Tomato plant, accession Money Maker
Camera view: horizontal (90 deg, fisheye); turntable rotation: 60 degrees
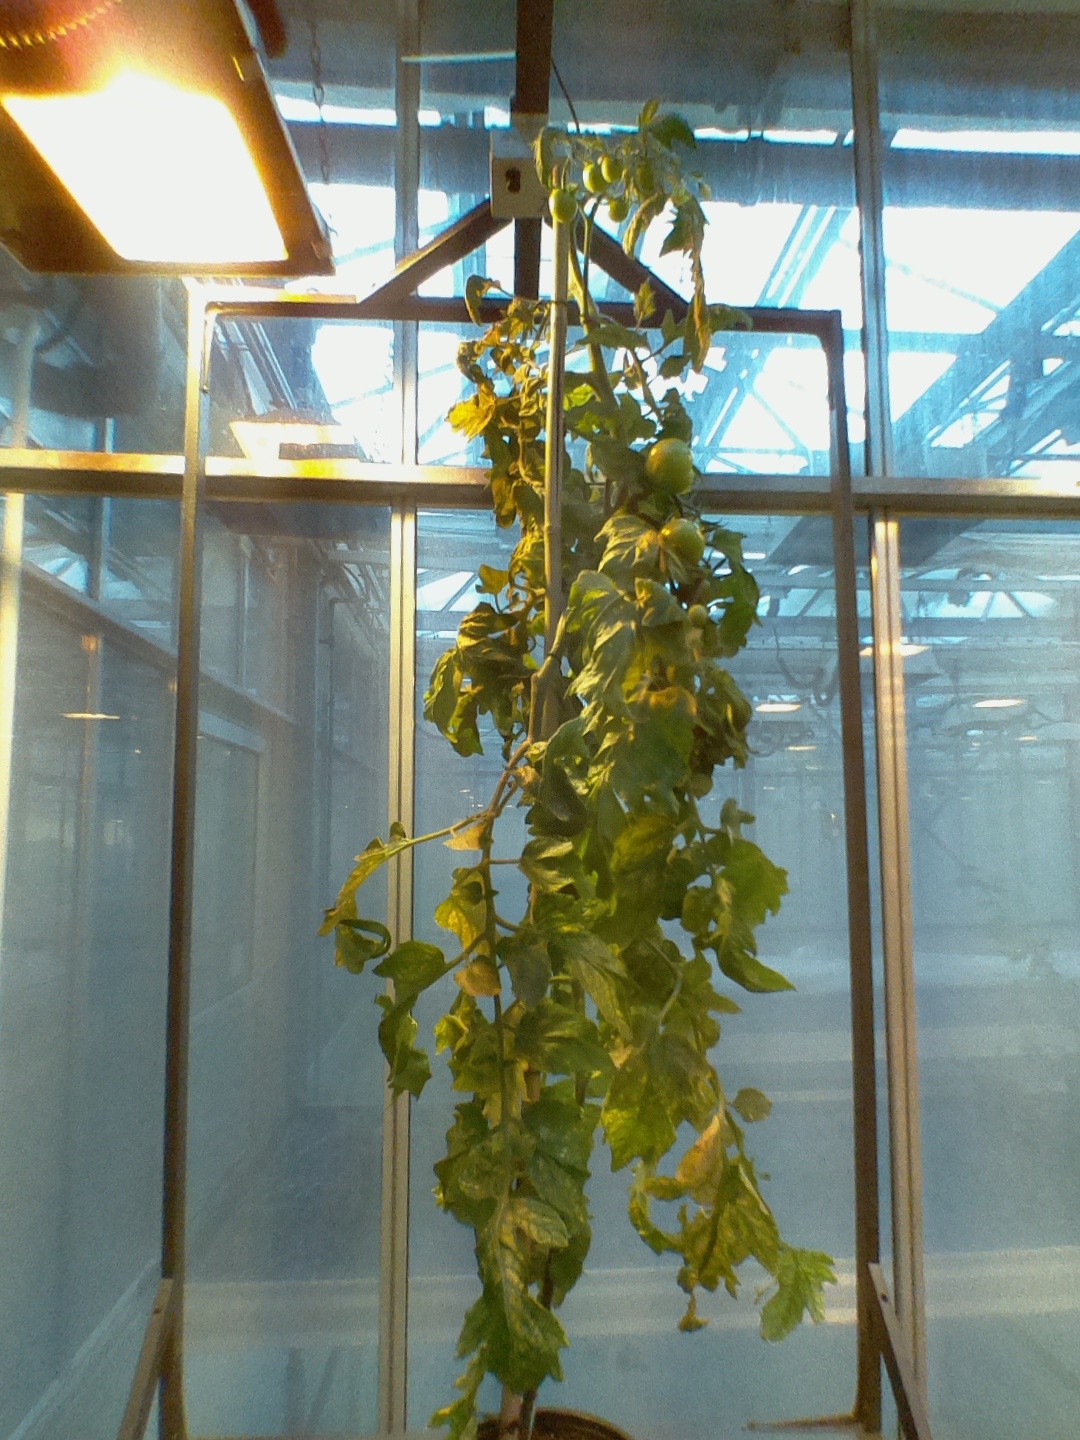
BBCH growth stage 76: 60%-70% of final fruit size